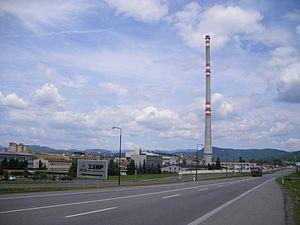
Žiar nad Hronom est une ville de la région de Banská Bystrica, en Slovaquie, et le chef-lieu du district de Žiar nad Hronom.